List of birds of South America

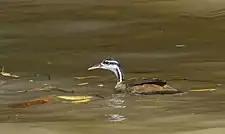
Sungrebe

Order: OpisthocomiformesFamily: Opisthocomidae